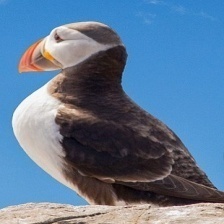
Species: PUFFIN
Scientific name: FRATERCULA